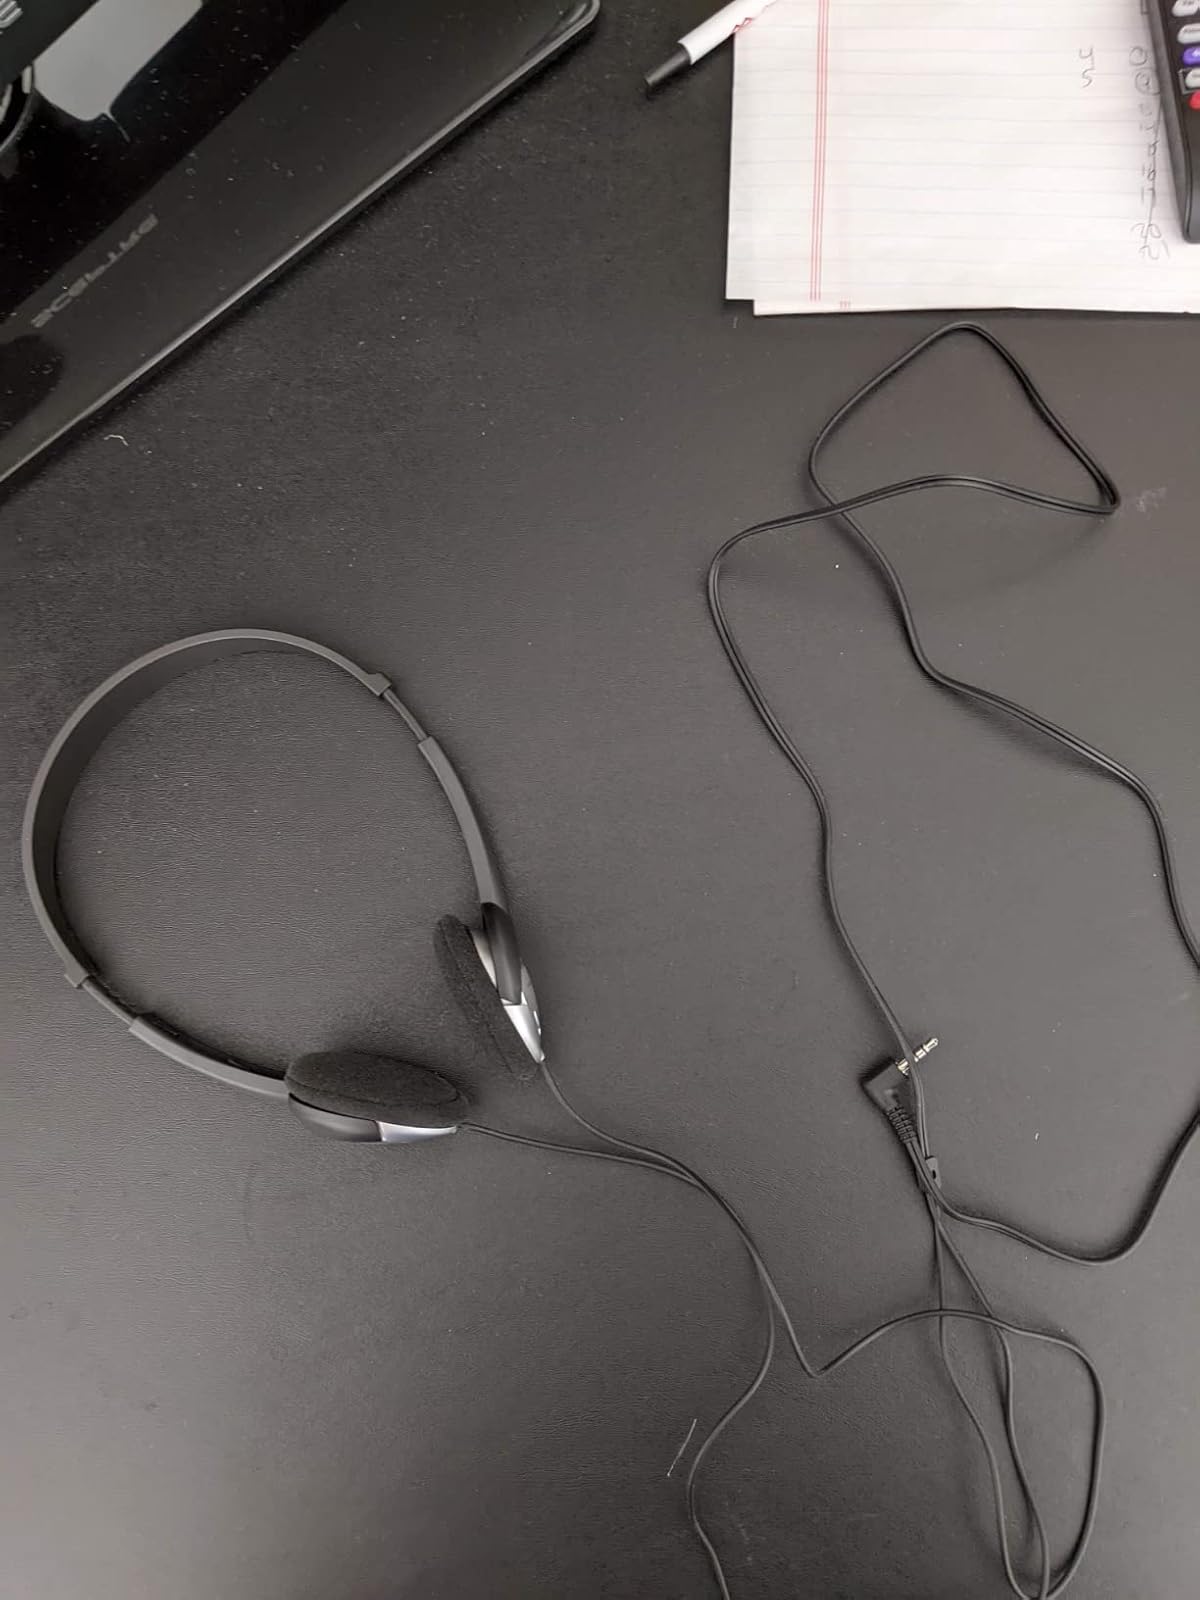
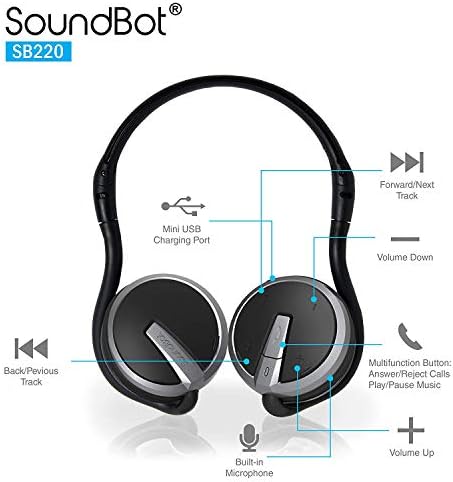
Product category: headphones
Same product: no